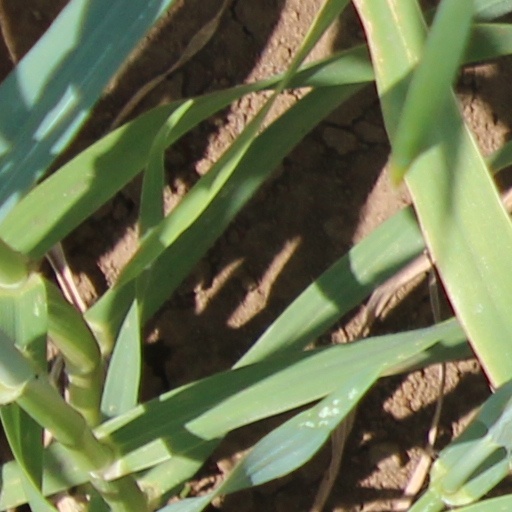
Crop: wheat